Goxua

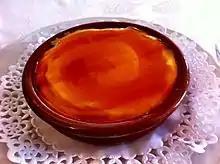
Goxua - Moverelbigote

Goxua consists of a base of whipped cream, one layer of sponge cake and a layer of caramelized custard. In the northern part of the Basque Country, it is usually filled with jam. There are two ways to serve goxua: in individual bowls as if it was custard or curd, or the traditional form of cake in a clay pot.